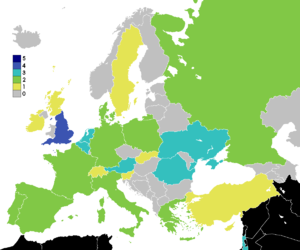
La Ligue Europa 2011-2012 est la troisième édition de la Ligue Europa, ce qui correspond à la 41ᵉ édition de la C3.